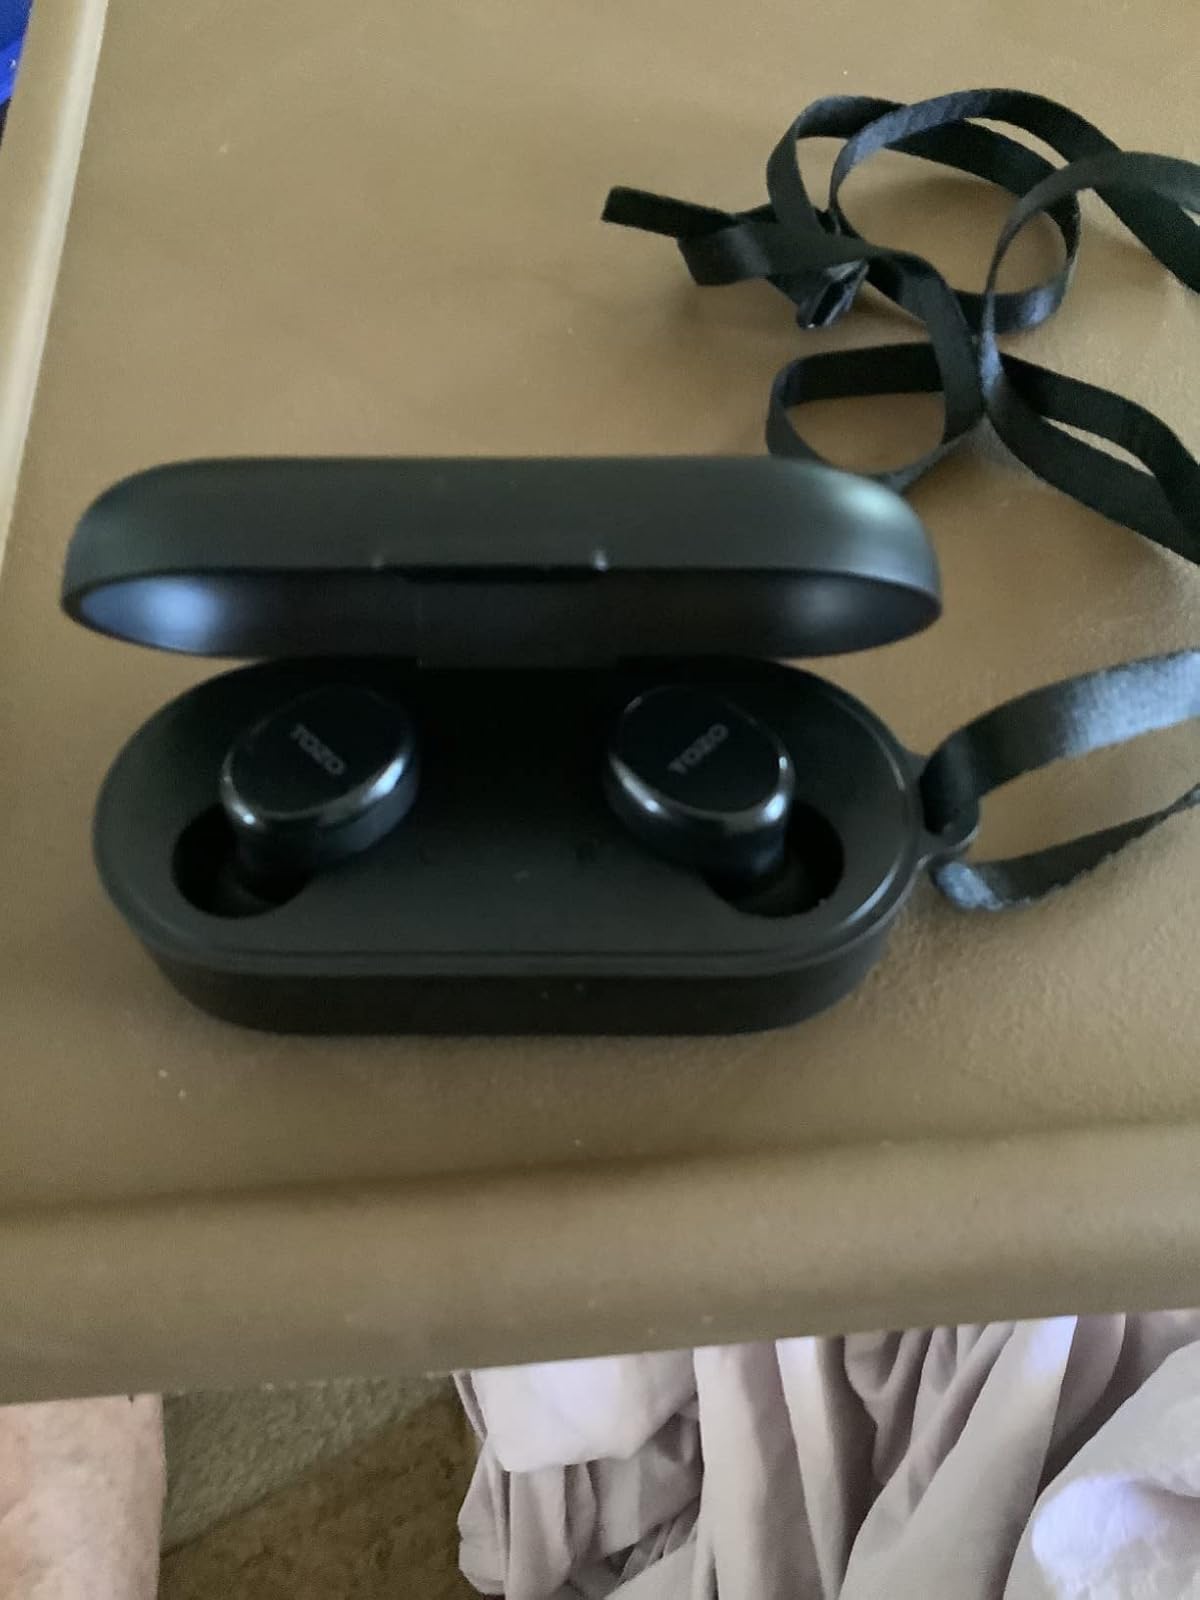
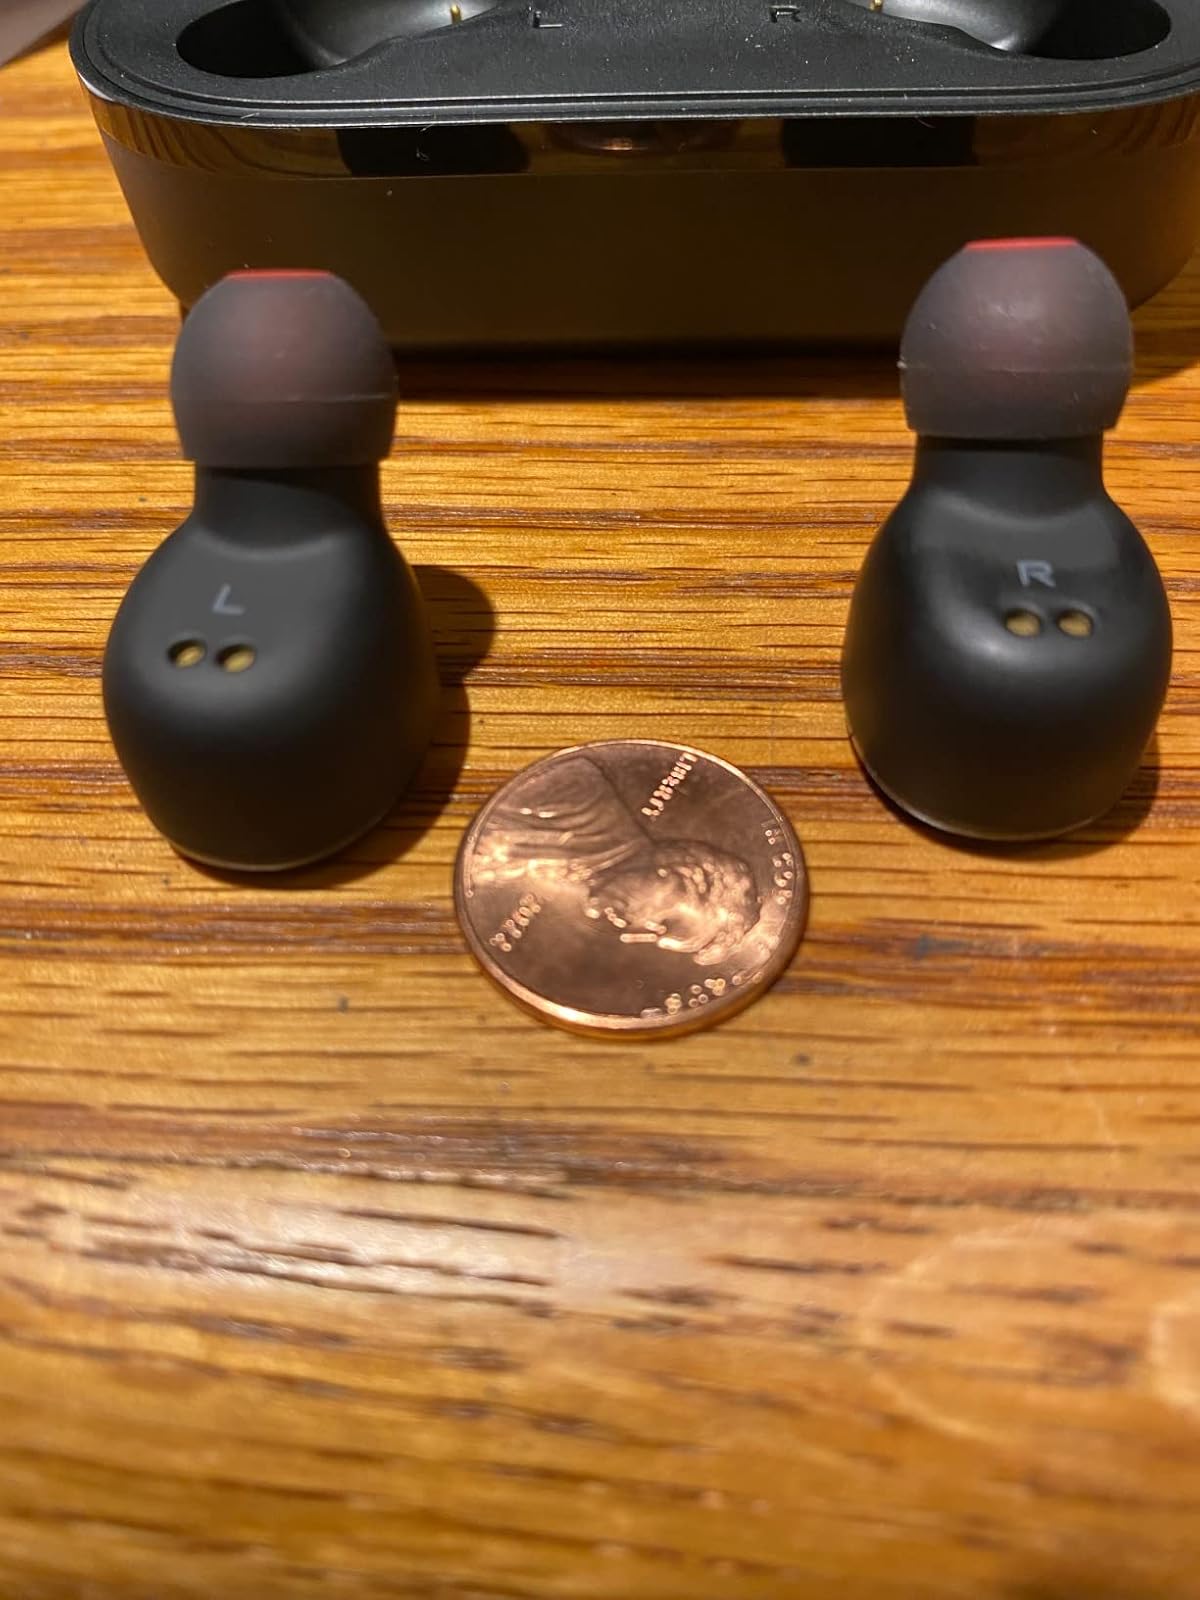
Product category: earbuds
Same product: yes